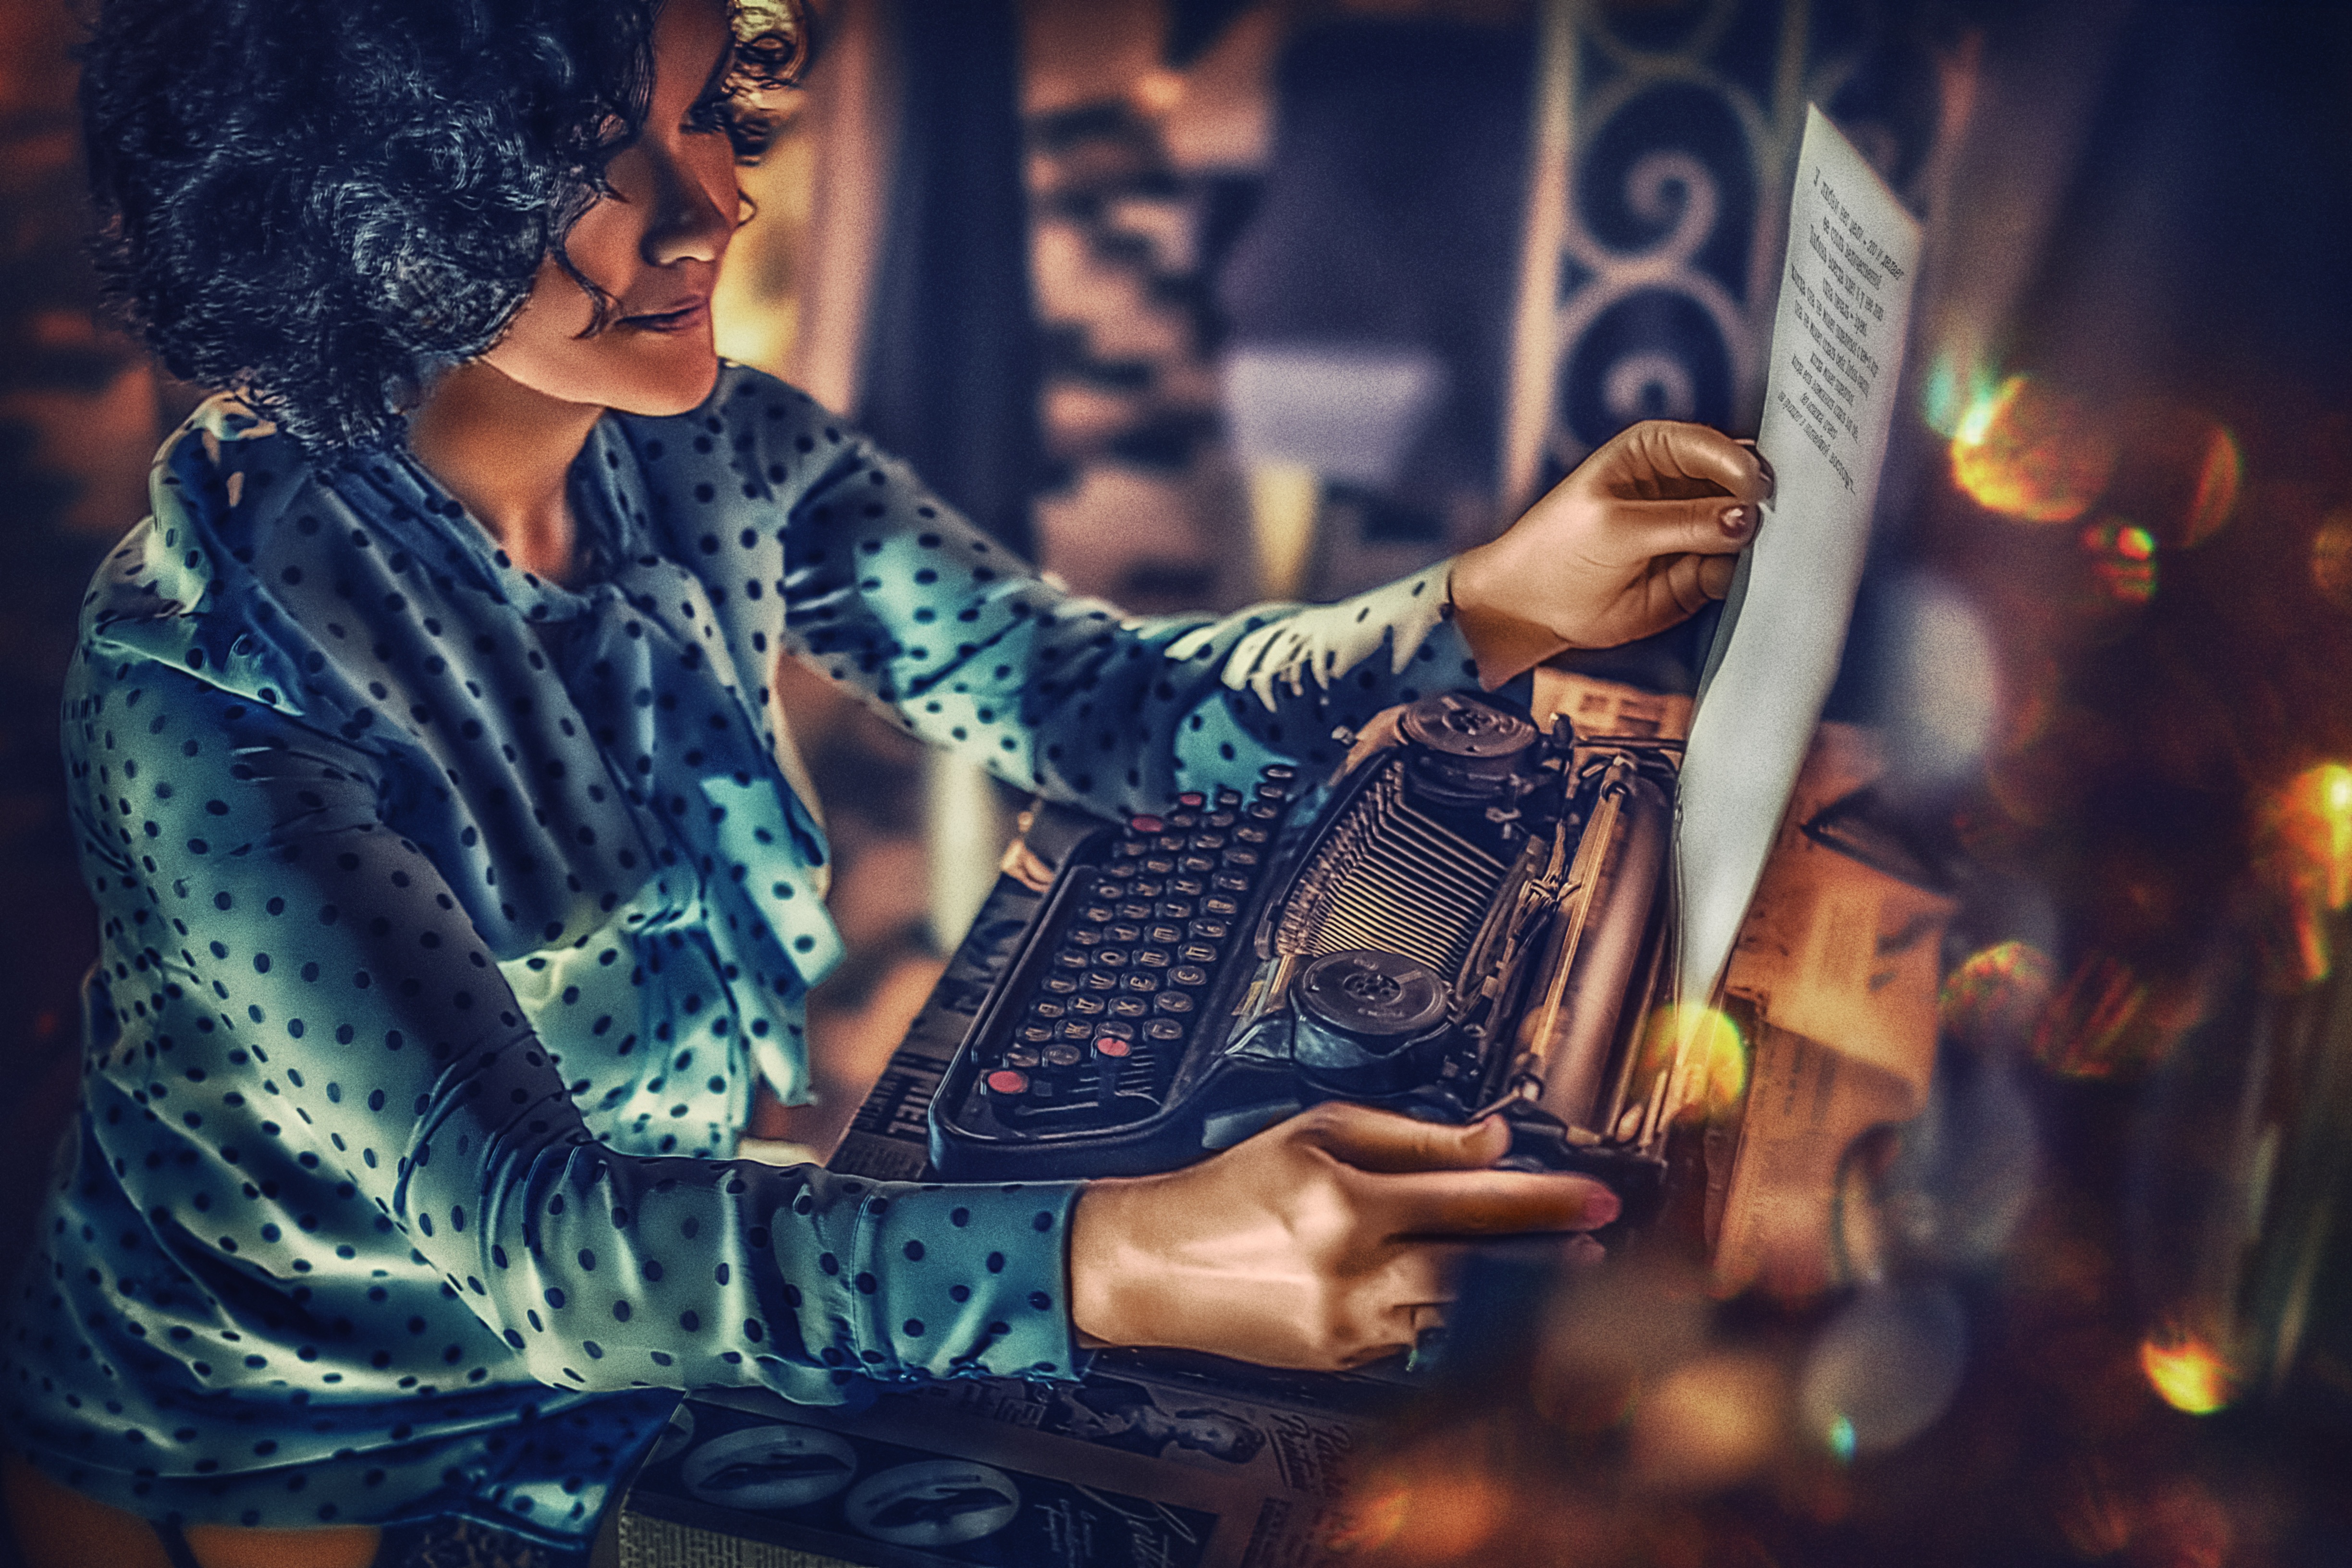
person, music, girl, typewriter, portrait, model, letter, fashion, singing, guitarist, blouse, stockings, photo shoot, love letter